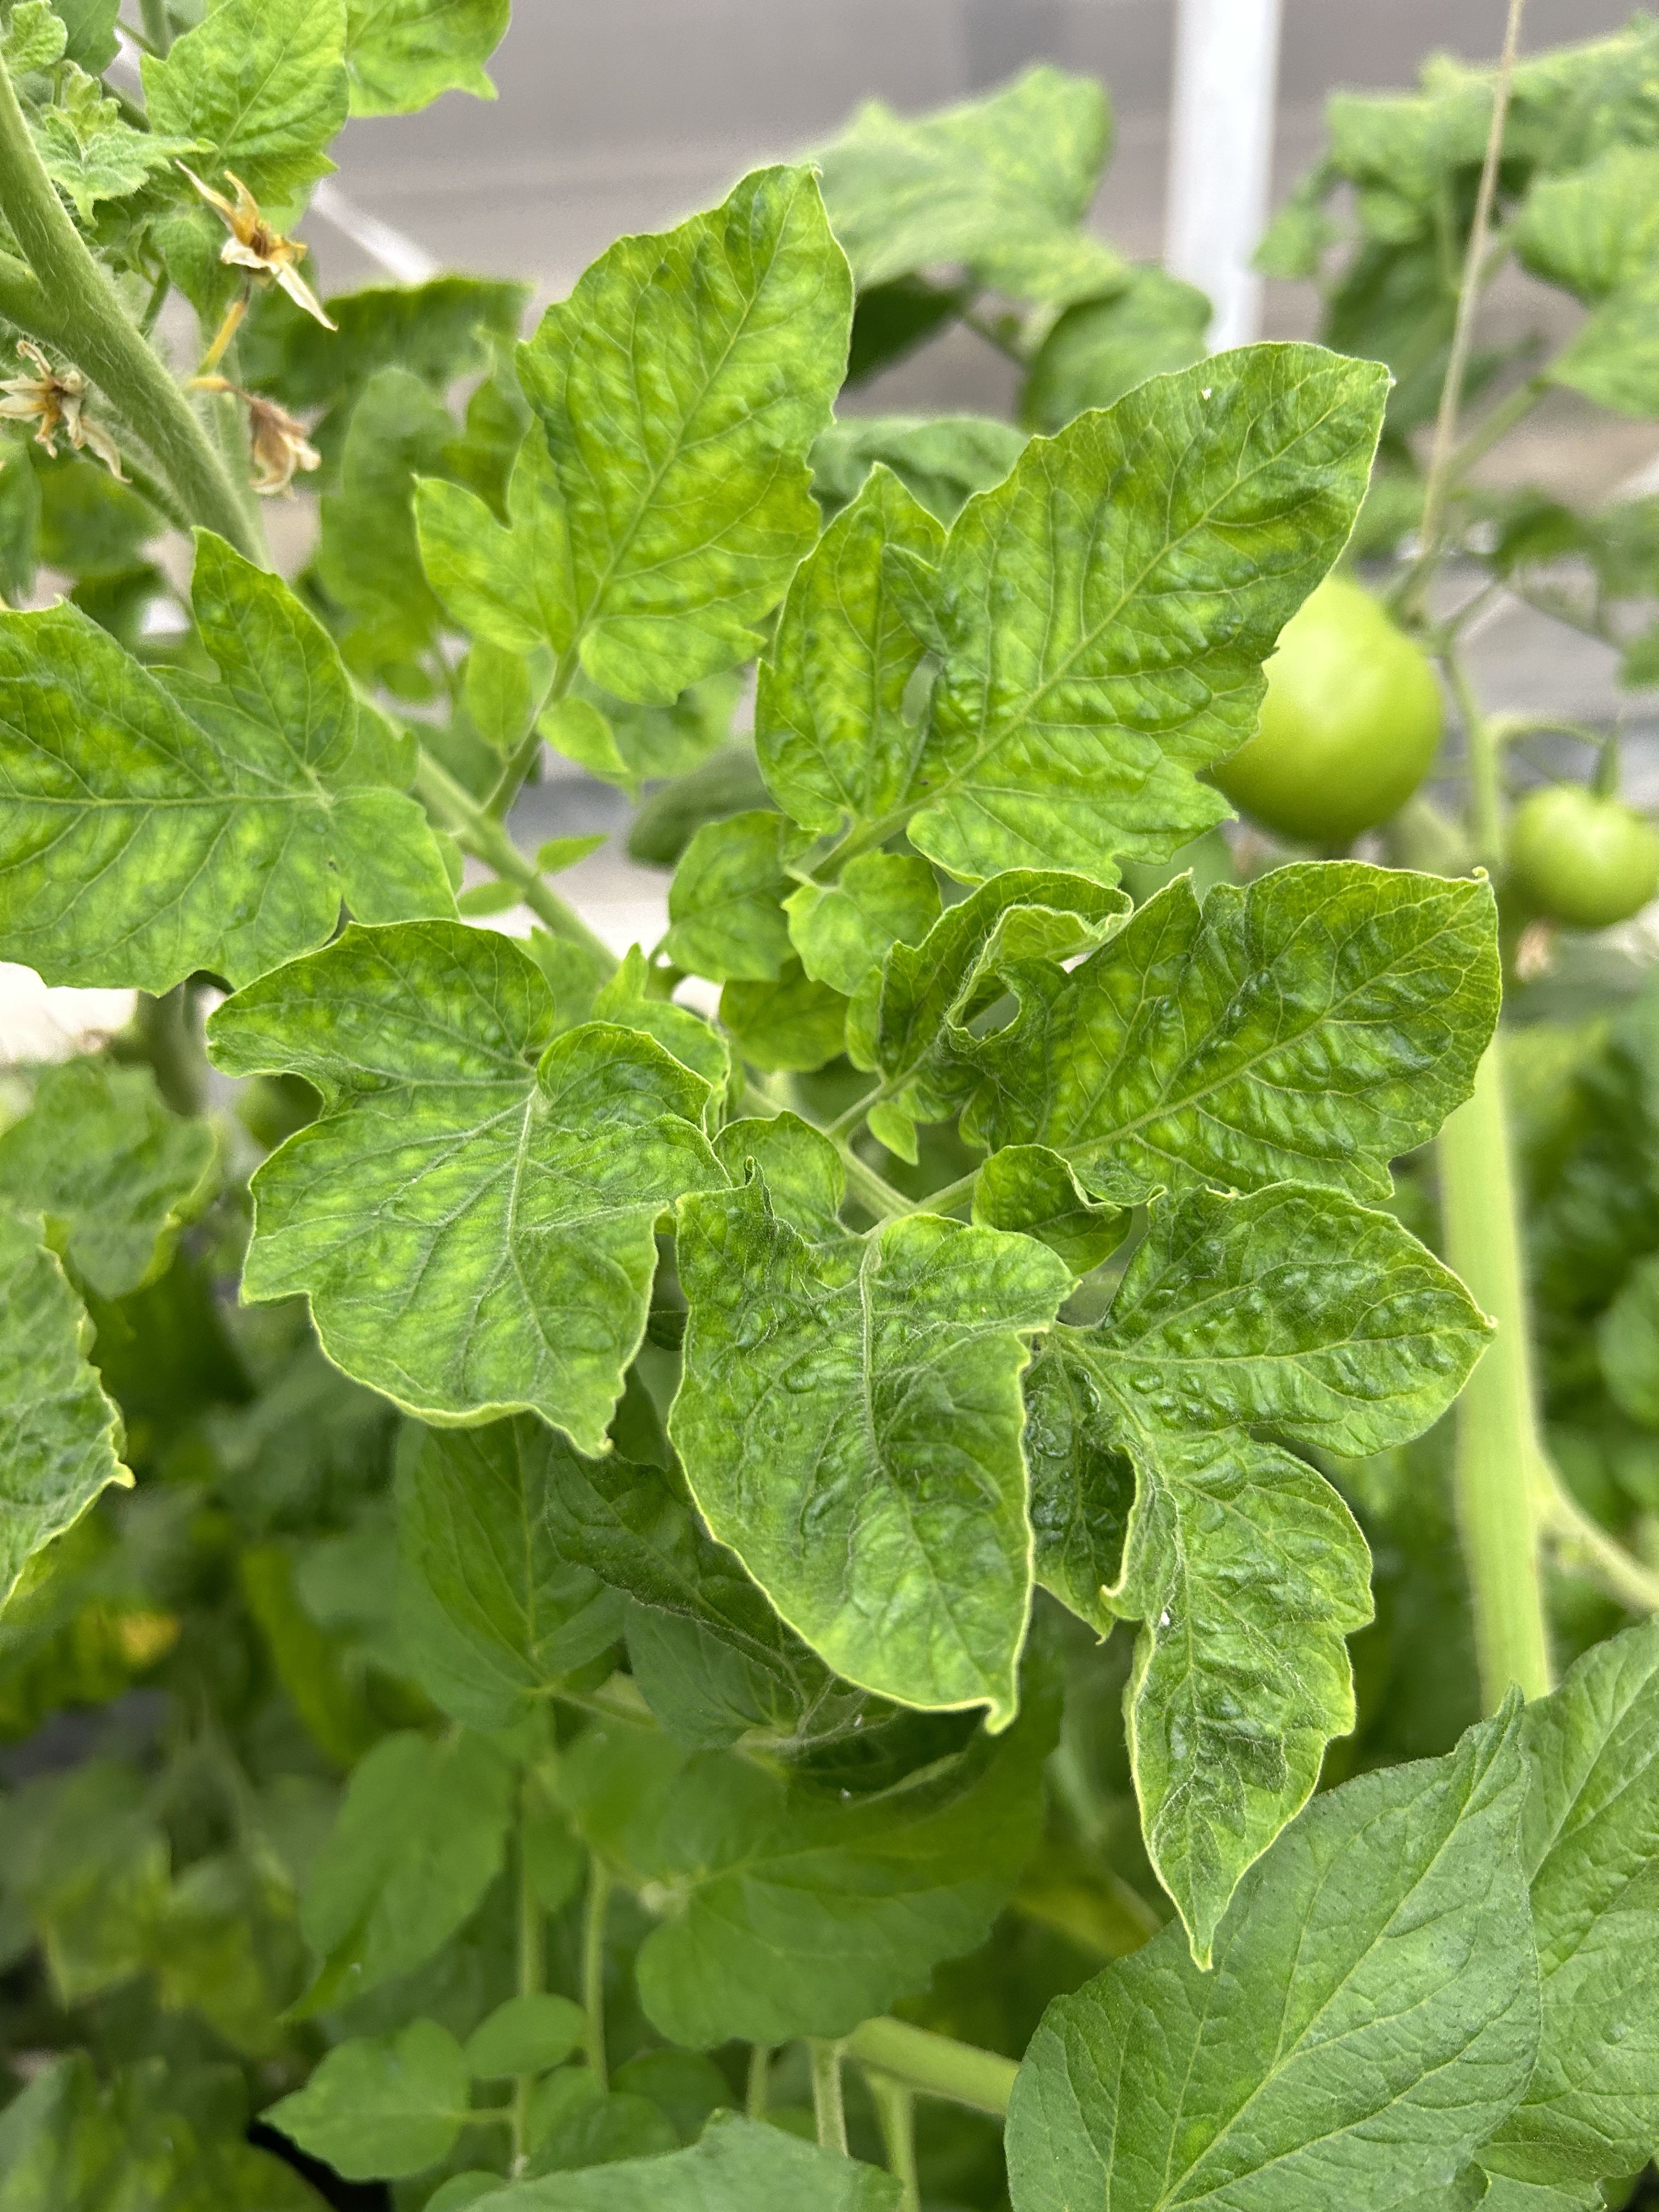
Disease: Viral